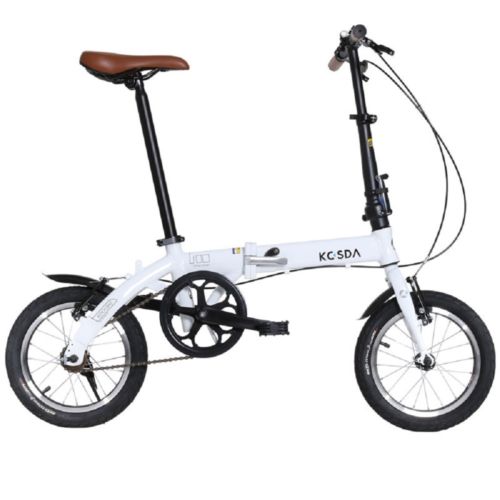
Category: bicycle